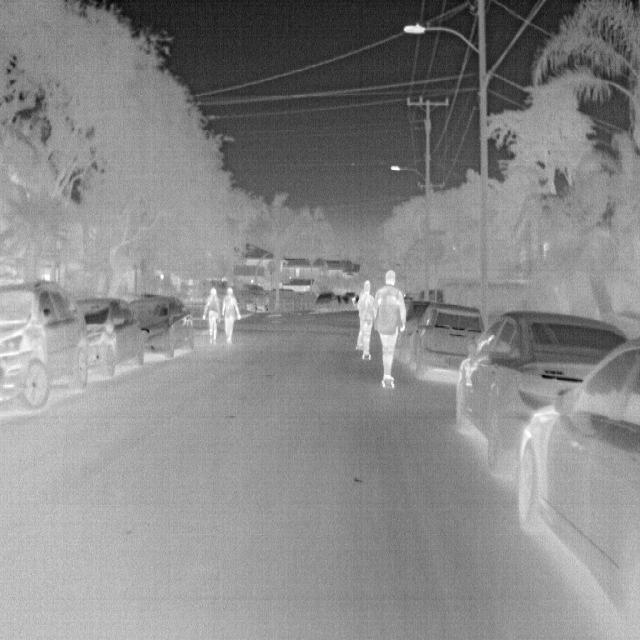
Detected objects:
label: person
label: person
label: person
label: person
label: person